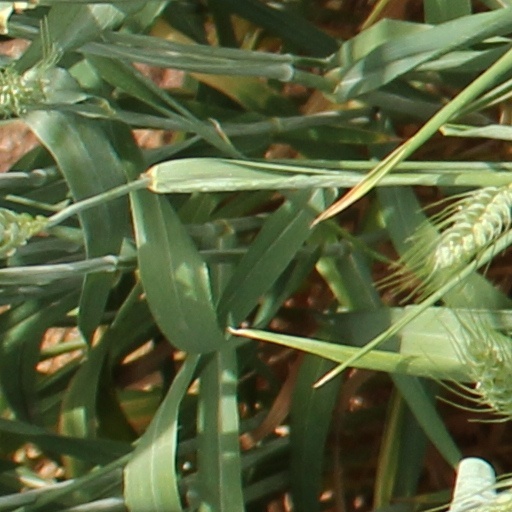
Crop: wheat